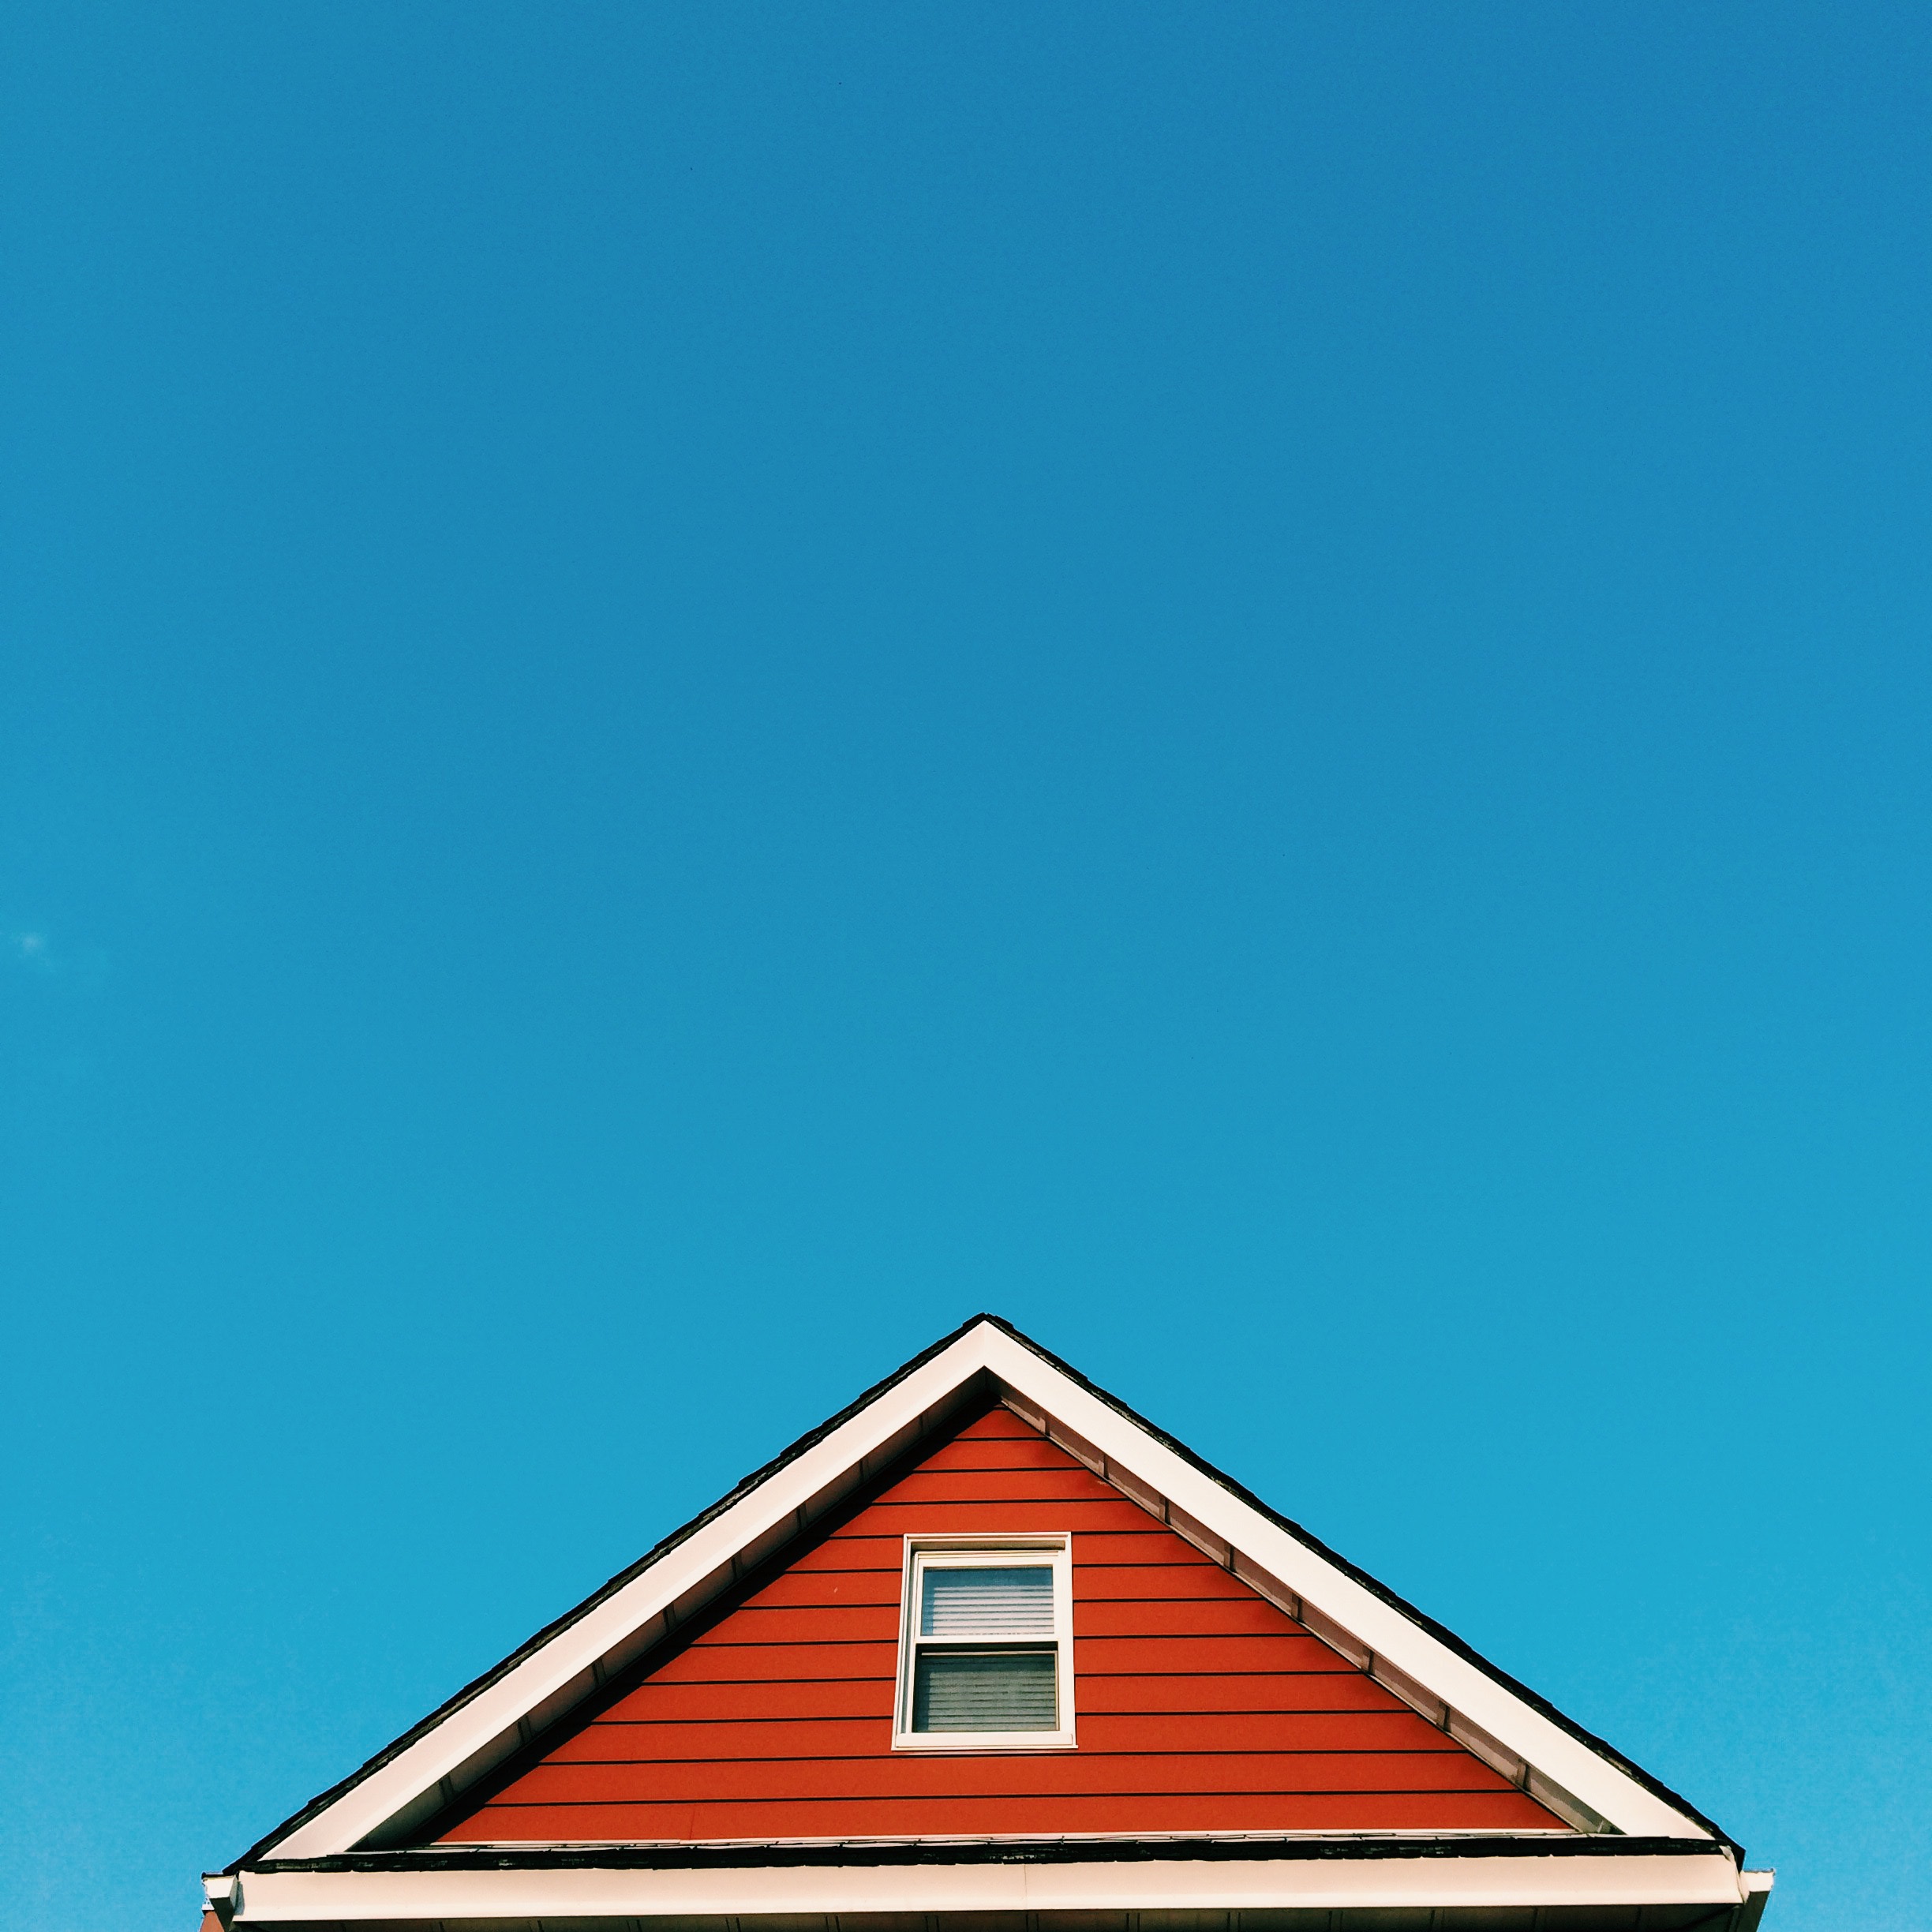
architecture, sky, house, window, roof, building, red, facade, contrast, blue, colorful, scandinavia, nordic